Wulff Castle

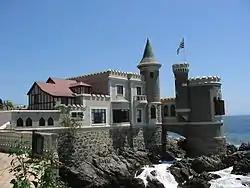
Northern view

Wulff Castle is a historic castle overlooking the sea in Viña del Mar, Chile. It was built in 1906 for the Wulff family. It is the headquarters of the city heritage center.